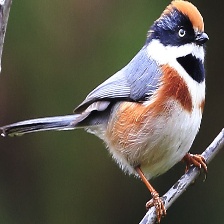
Species: BLACK THROATED BUSHTIT
Scientific name: AEGITHALOS CONCINNUS